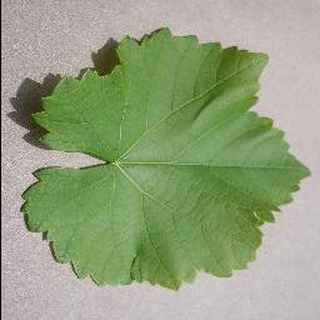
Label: healthy_grape